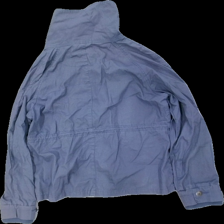
View: back
Type: Outerwear
Category: Ladies
Brand: Not in the list
Brand text on label: b.young
Colors: Blue
Material: 100% cott
Cut: Regular
Size: M
Season: All
Stains: Major
Smell: Minor
Price range: <50
Recommended usage: Export